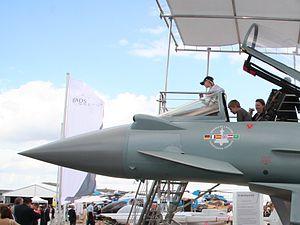
Eurofighter Typhoon avec des missiles MBDA Meteor - Salon du Bourget 2009
En optronique militaire, la veille infrarouge consiste à équiper un navire ou un avion de détecteurs sensibles à la chaleur, pour repérer les menaces ou localiser de façon précise des cibles.